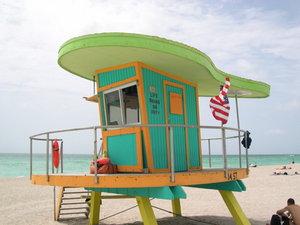
Le comté de Miami-Dade est un comté situé dans le sud de l'État de Floride, aux États-Unis. Selon le Bureau du recensement des États-Unis, sa population est de 2 496 435 habitants en 2010, ce qui en fait le comté le plus peuplé de Floride. Il fait partie de l'aire métropolitaine de Miami.